Electronic waste in India

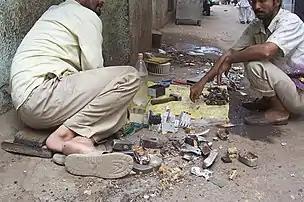

India's sacred Yamuna river and Ganges river are considered to be among the most polluted rivers in the world. It is estimated that nearly 80% of India's surface water is polluted. Sewage, pesticide runoff and industrial waste, including e-waste, all contribute to India's water pollution problem.